2016 British Grand Prix

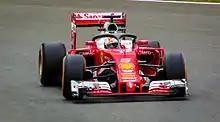
Sebastian Vettel tested the "halo" safety device in first practice.

Per the regulations for the season, two 90-minute practice sessions were held on Friday and another 60-minute session was held before qualifying on Saturday. Lewis Hamilton was fastest in the first practice session on Friday morning, setting a time of 1:31.654, less than a tenth of a second ahead of teammate Nico Rosberg. After setting their fast times, the Mercedes drivers went on to complete long stints to test race performance on the harder tyre compounds. Nico Hülkenberg and Sebastian Vettel in third and fourth were the only drivers to set a time within one second of the Mercedes. Charles Leclerc had his first practice outing with Haas, taking over the car usually run by Esteban Gutiérrez. He was a tenth of a second faster than the other test driver, Esteban Ocon, who took over Kevin Magnussen's Renault RS16. Vettel did a test with an updated version of Ferrari's "halo"-system designed to improve the protection of the driver's head inside the cockpit. He described the device as "not great", lamenting that it had "quite a bit of impact on visibility".